Radium Franklin

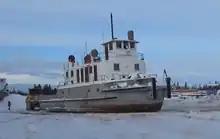

Radium Franklin was a tugboat built in 1951, and operated by the Northern Transportation Company - popularly known as the ""Radium Line"", because many of their tugboats contained "Radium" in their name, since they were originally built to haul Uranium ore from Port Radium, on Great Bear Lake.